Crashdïet

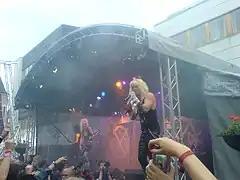
Crashdïet performing in 2007

On 22 January 2007 the band announced the addition of a new vocalist, H. Olliver Twisted from Finland (also playing in the band Reckless Love). They officially released their entire debut live performance (on the Rest in Sleaze Festival in February) with Olliver via their website as a free download. Later in the year, the band also announced plans for the album "The Unattractive Revolution", and a single, "In the Raw". The album was released on 3 October 2007 and debuted at No. 11 on the Swedish album chart.